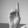
ASL letter: D